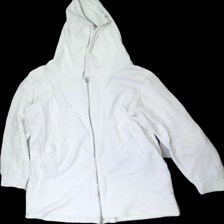
View: front
Type: Hoodie
Category: Men
Brand: Jack And Jones
Colors: White
Material: 100% cotton
Cut: Regular
Size: M
Season: All
Price range: 50-100
Recommended usage: Reuse